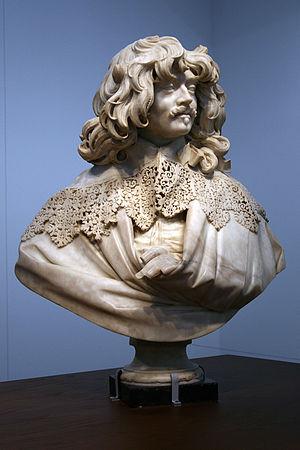
Buste de Thomas Baker (1606-1658) - Œuvre en marbre de Gian Lorenzo Bernini, dit Le Bernin ou Cavaliere Bernini réalisée vers 1638 - Victoria &amp
Le buste de Thomas Baker est une sculpture en marbre réalisée en 1638 par l'artiste italien Gian Lorenzo Bernini et l'un de ses élèves, probablement Andrea Bolgi. Il se trouve actuellement au Victoria and Albert Museum de Londres, qui achète le buste en 1921 pour 1480 guinées anglaises.